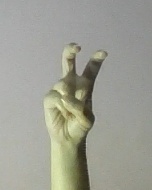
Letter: toot